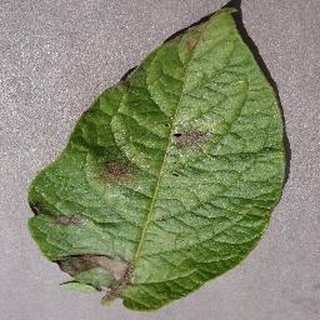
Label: potato_late_blight